Achanak (1998 film)

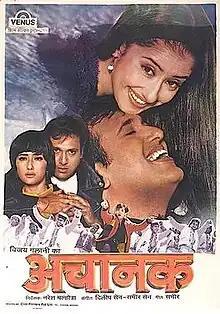

Achanak is a 1998 Indian action thriller film directed by Naresh Malhotra starring Govinda and Manisha Koirala. The film was a box office failure.